Question: Please indicate a possible affordance area of baseball bat that can be used for swinging
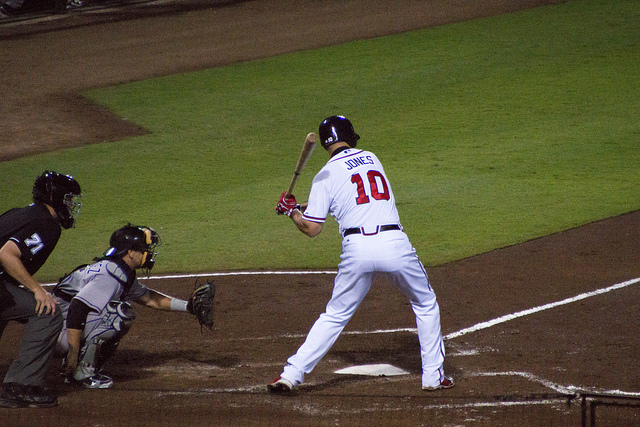
Answer: [275.764, 177.031, 297.663, 216.808]